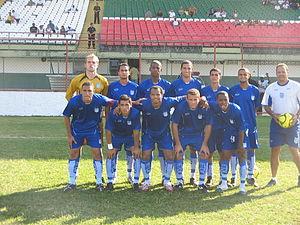
Le Goytacaz Futebol Clube, ou tout simplement Goytacaz comme il est le plus souvent appelé, est un club de football brésilien, fondé à Campos dos Goytacazes dans l'État de Rio de Janeiro le 20 août 1912.